Benjamin Thaw Sr.

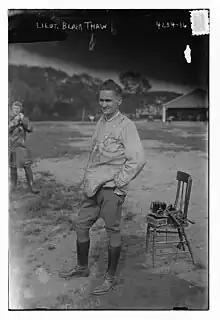
Photograph of his youngest son, Lt. Blair Thaw.

In 1886, Thaw was married to Elma Ellsworth Dows (1861–1931), a daughter of Stephen Leland Dows and Henrietta (née Safely) Dows of Cedar Rapids, Iowa. They spent much of their time in Pittsburgh, but maintained a residence in New York at 854 Fifth Avenue (which was owned by Gov. Robert Livingston Beeckman) and, later, at 640 Park Avenue. Together, they were the parents of the following children: